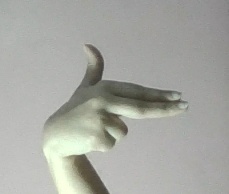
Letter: ghain